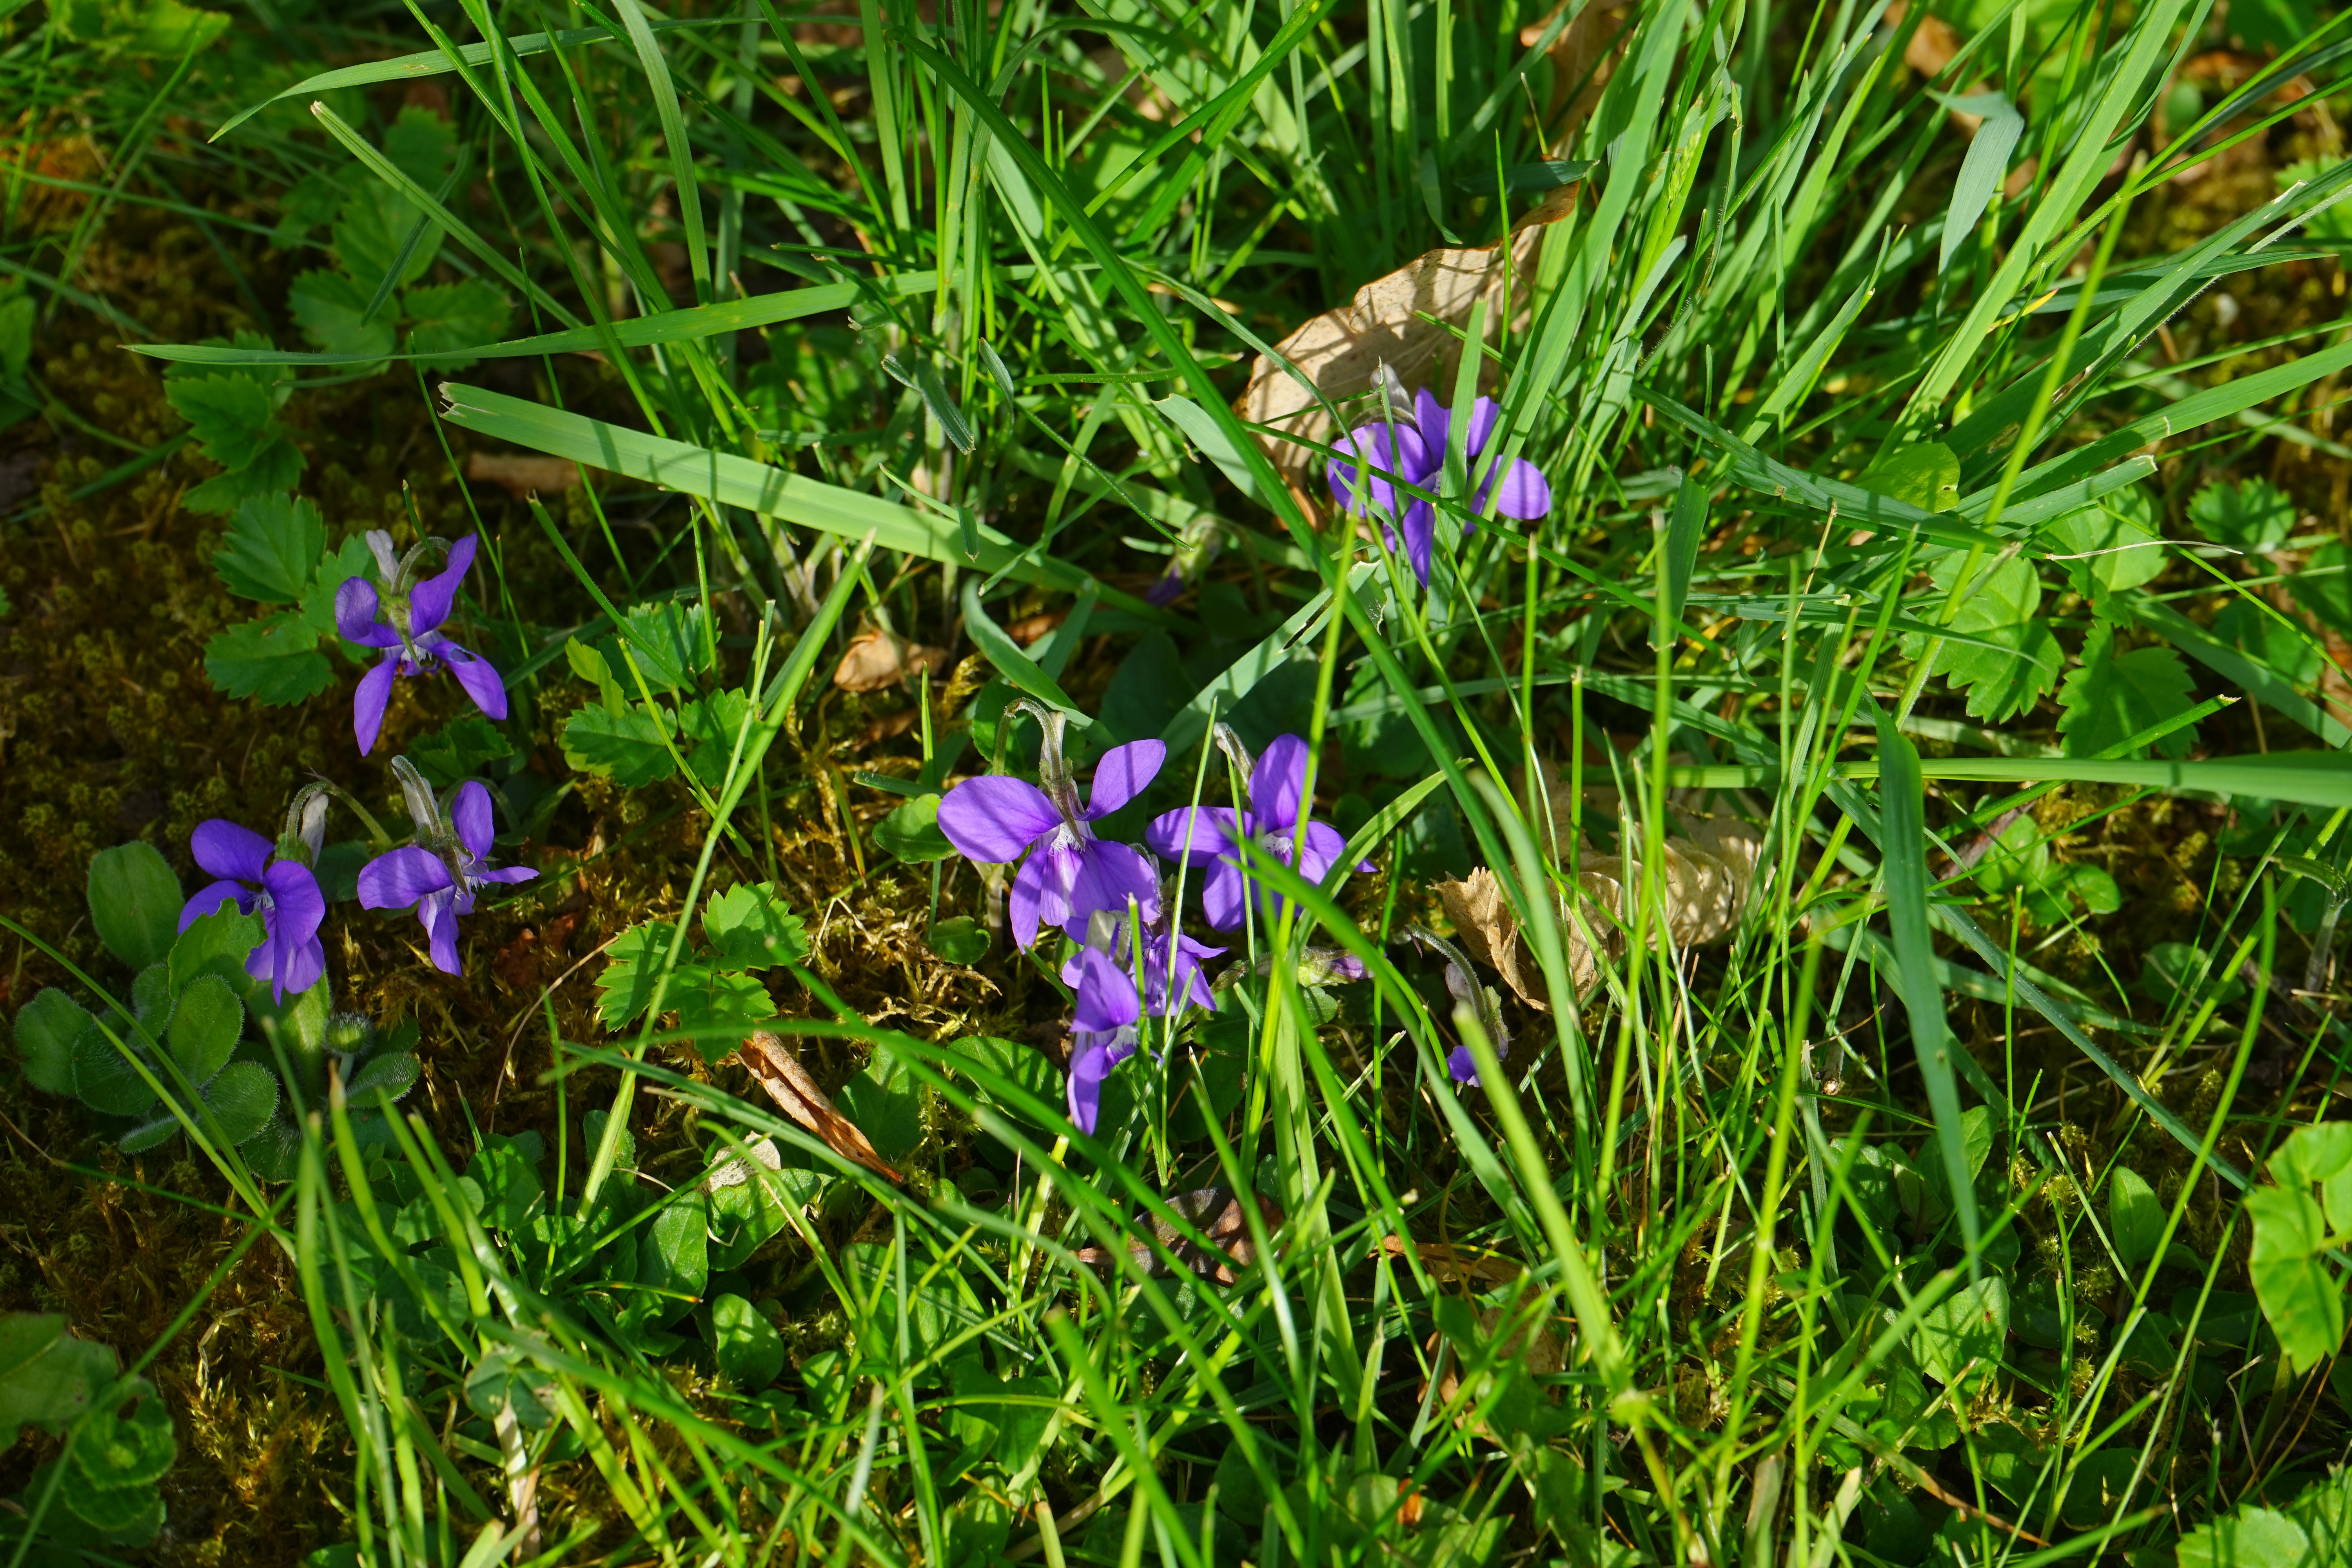
nature, forest, grass, blossom, plant, lawn, meadow, prairie, flower, bloom, spring, herb, flora, wildflower, violet, smell, woodland, habitat, viola, harbinger of spring, flowering plant, violaceae, herbaceous plant, violet plant, wald violet, viola reichenbachiana, natural environment, grass family, land plant, rosette plant, violas